History of the Eurovision Song Contest

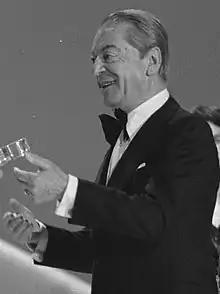
Marcel Bezençon (1907–1981) was one of the key figures involved in creating the Eurovision Song Contest.

The Eurovision Song Contest was first held in 1956. Following a series of exchange broadcasts in 1954 through its Eurovision transmission network, the European Broadcasting Union (EBU) commissioned an international song competition, from an idea developed by Sergio Pugliese and Marcel Bezençon and originally based on the Italian Sanremo Music Festival.